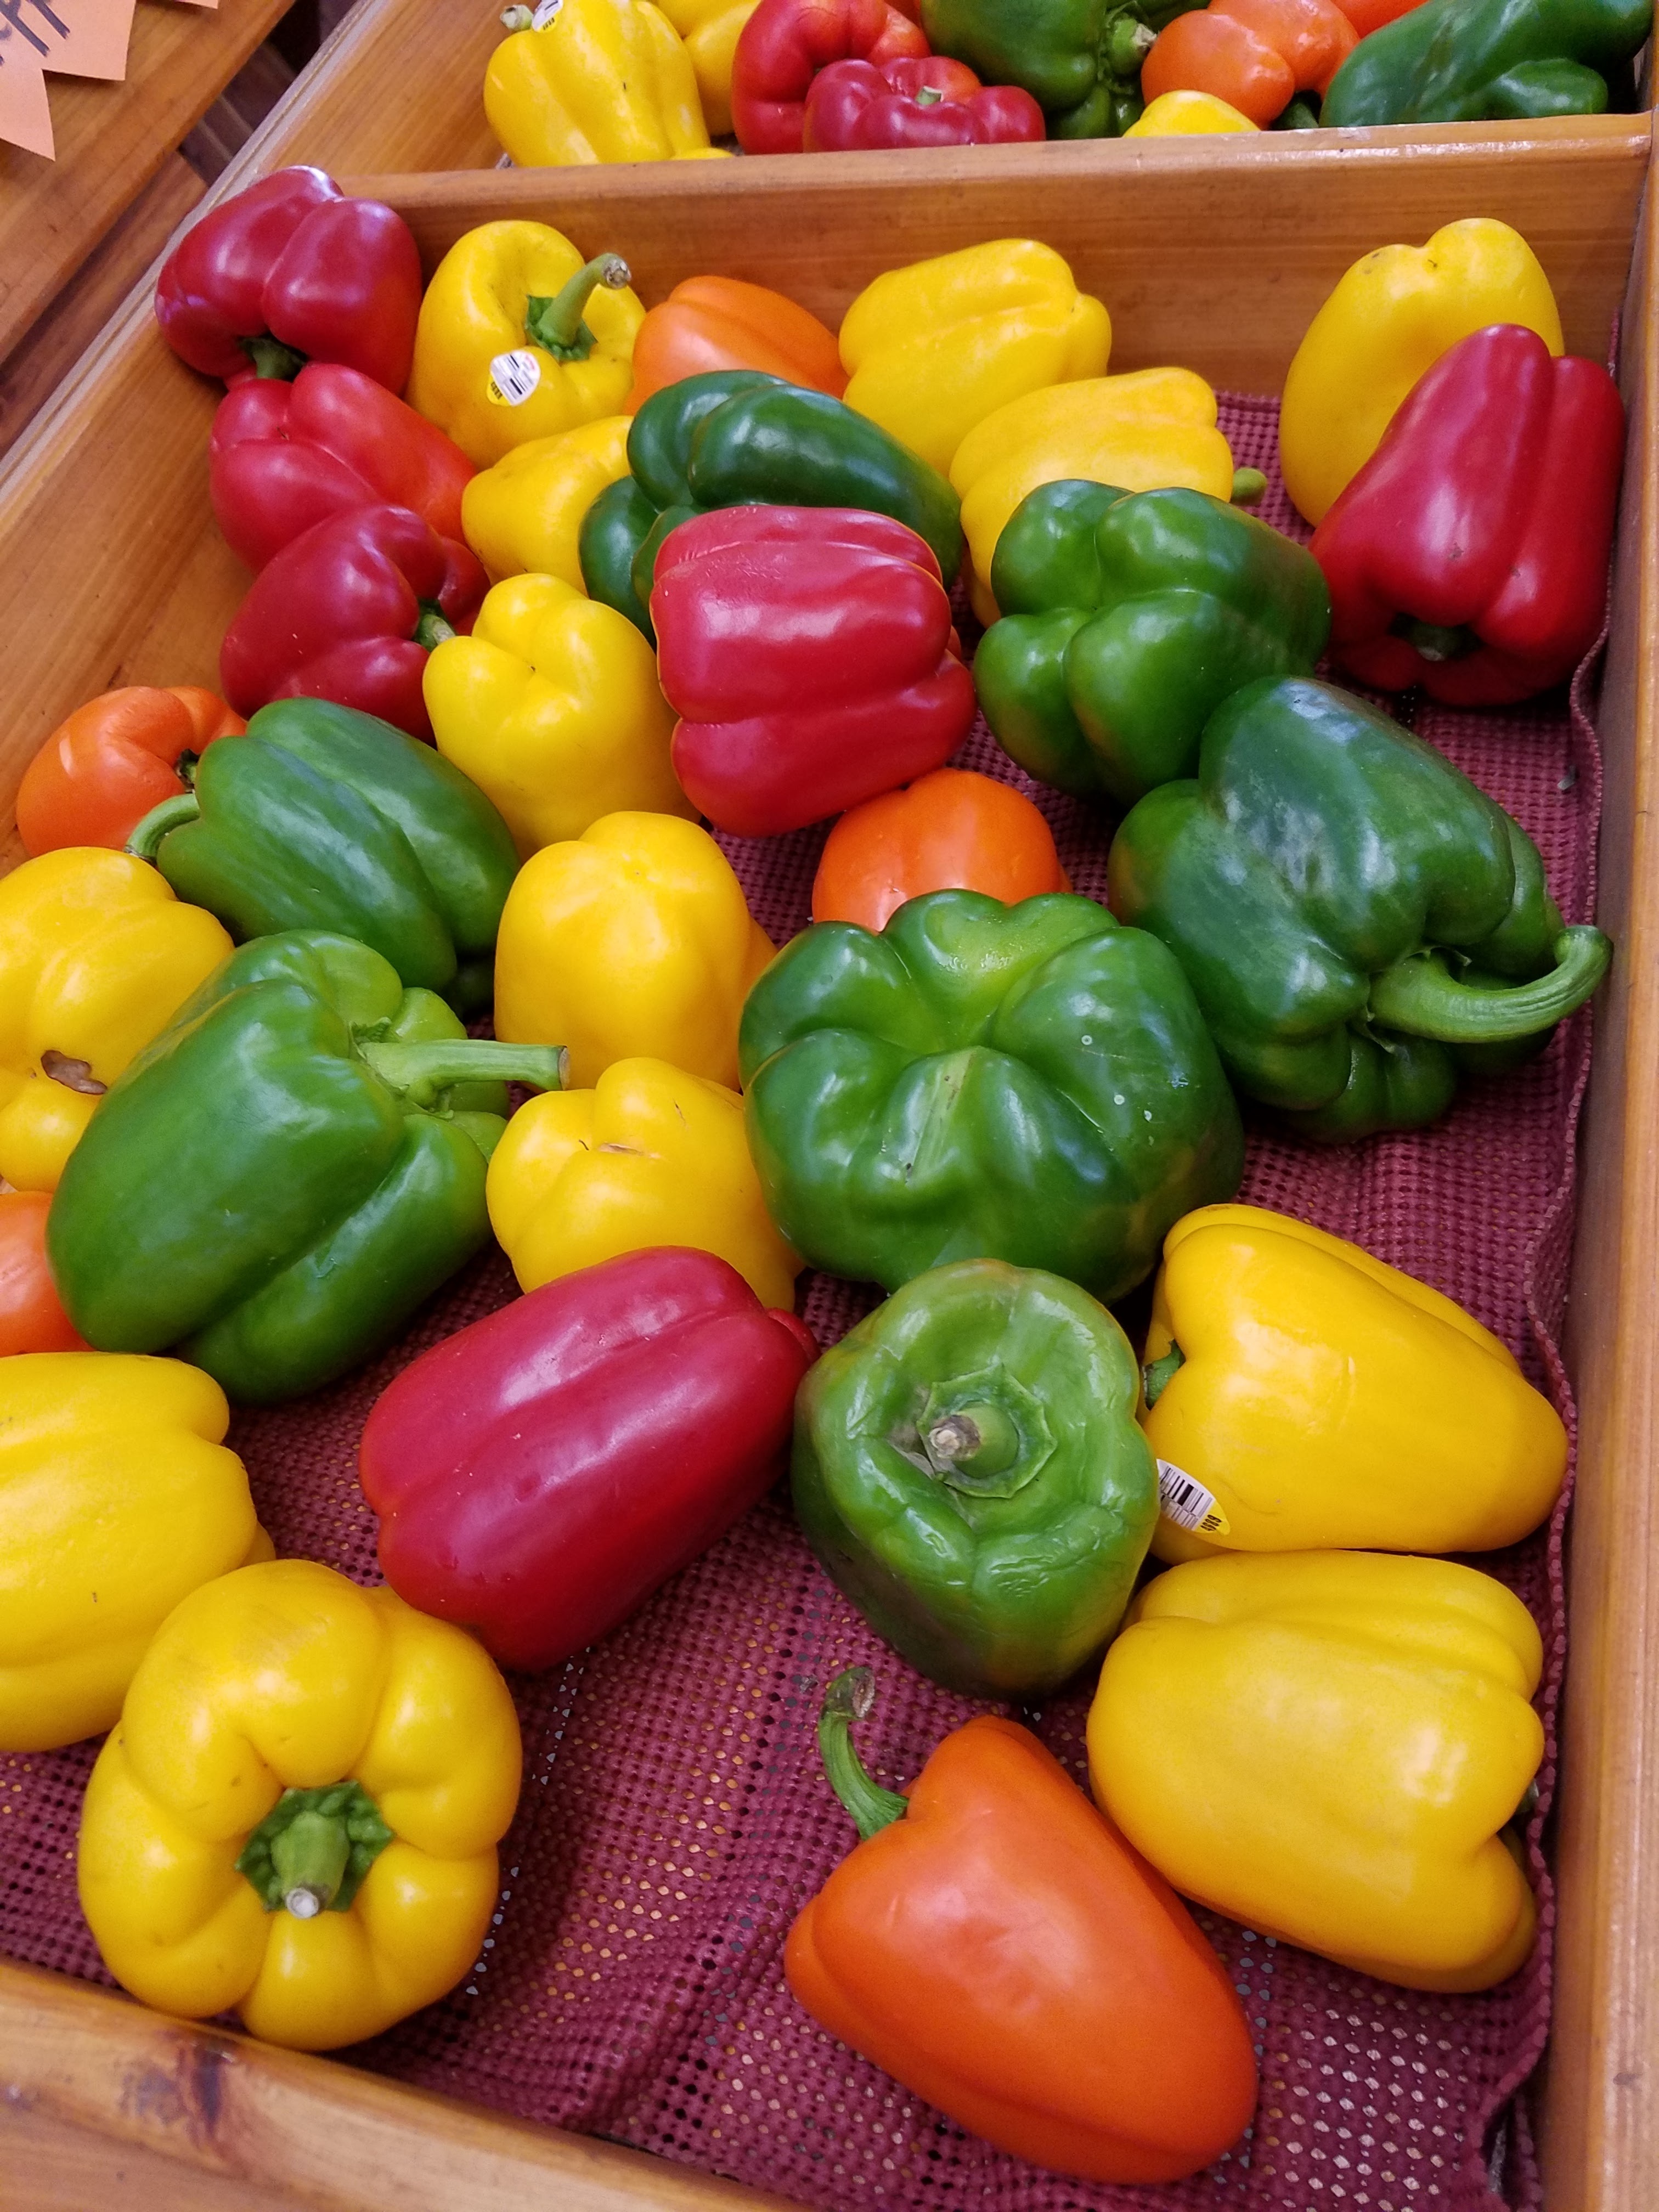
table, plant, bell, orange, meal, food, salad, green, pepper, red, cooking, ingredient, produce, vegetable, color, natural, fresh, kitchen, colorful, yellow, healthy, cuisine, cook, product, vitamin, eating, nutrition, vegetables, hot, peppers, bell pepper, tasty, vegan, vegetarian, raw, diet, healthy food, healthy eating, capsicum, organic, raw food, natural food, dieting, flowering plant, fresh food, nutrient, bell peppers, green peppers, chili pepper, eating healthy, healthy diet, health food, natural health, yellow peppers, healthy meal, red peppers, orange peppers, healthy life, land plant, peperoncini, bell peppers and chili peppers, pimiento, italian sweet pepper, habanero chili